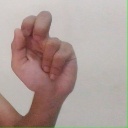
अक्षर: ढ